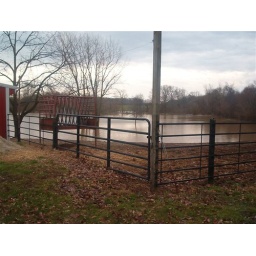
Ohio pasture under water